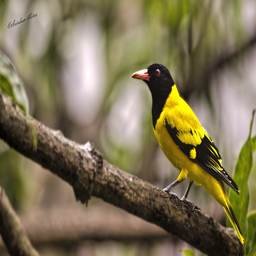
A black and yellow bird sitting on top of a tree branch in a forest.
A yellow bird perched on a tree branch.
A yellow and black bird is sitting on a branch.
A small yellow and black bird perched o a tree branch
A yellow and black bird sits on a tree branch.